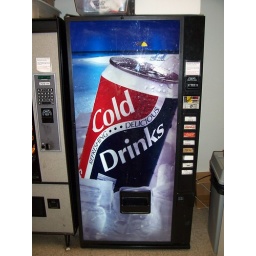
A nicely designed Cold Drinks can vending machine inside a church building in Westerville, Ohio.